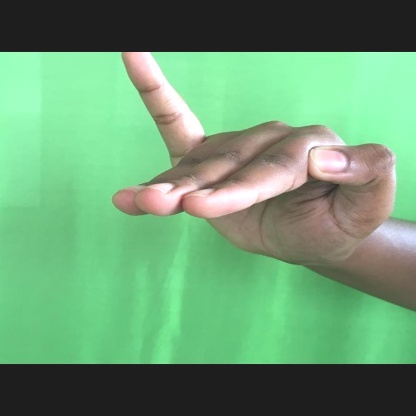
Mudra: Hamsapaksha